Murat Gülsoy

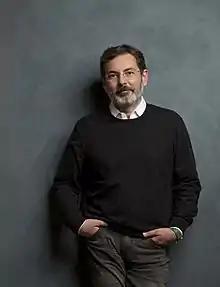
Murat Gülsoy

Murat Gülsoy (born 1967) is a Turkish writer. He started his literary career as a publisher and a writer of the bimonthly magazine "Hayalet Gemi" (Ghost Ship) in 1992. Since then, he has published 18 books. Besides short stories, he has novels addressing modern masters Kafka, Borges, Eco, Laurence Sterne, Fowles and Orhan Pamuk. He is the recipient of various prestigious national literary awards, and has given interviews in national media. He has been conducting creative writing workshops since 2004.